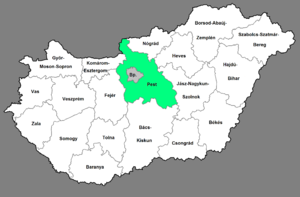
La Hongrie centrale est une des sept régions économico-statistiques définies par la nomenclature d'unités territoriales statistiques et regroupant le comitat de Pest et la ville de Budapest. Ce périmètre correspond également à la super-région statistique de même nom.